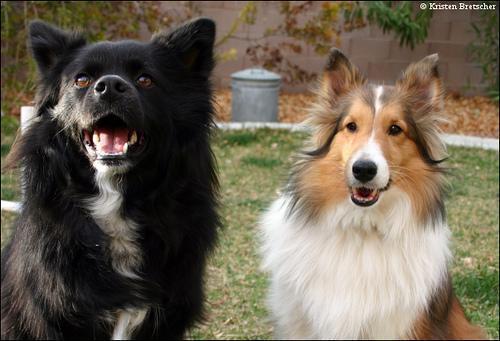
schipperke